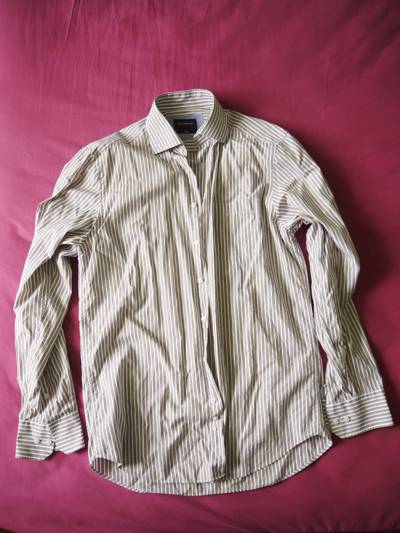
Waste category: clothes